Minsk

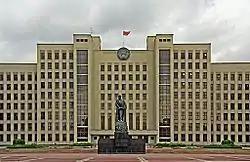
House of Representatives of Belarus

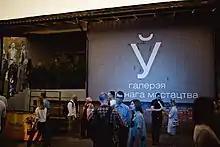
Ў Gallery

The historical centre was replaced in the 1940s and 1950s by Stalinist architecture, which favoured grand buildings, broad avenues and wide squares. Subsequently, the city grew rapidly as a result of massive industrialisation. Since the 1960s Minsk's population has also grown apace, reaching 1 million in 1972 and 1.5 million in 1986.